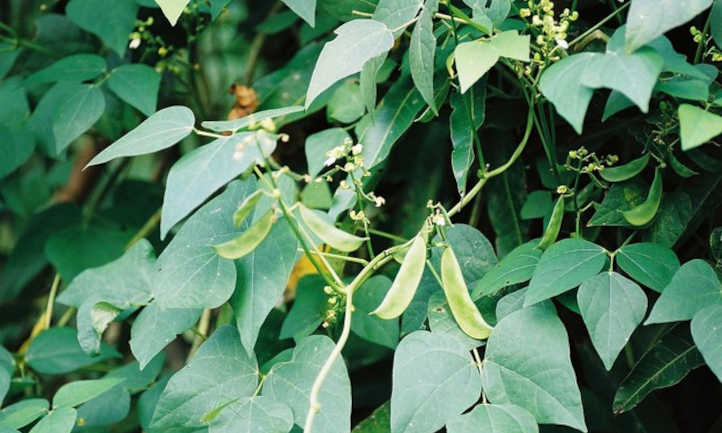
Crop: unknown
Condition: bean